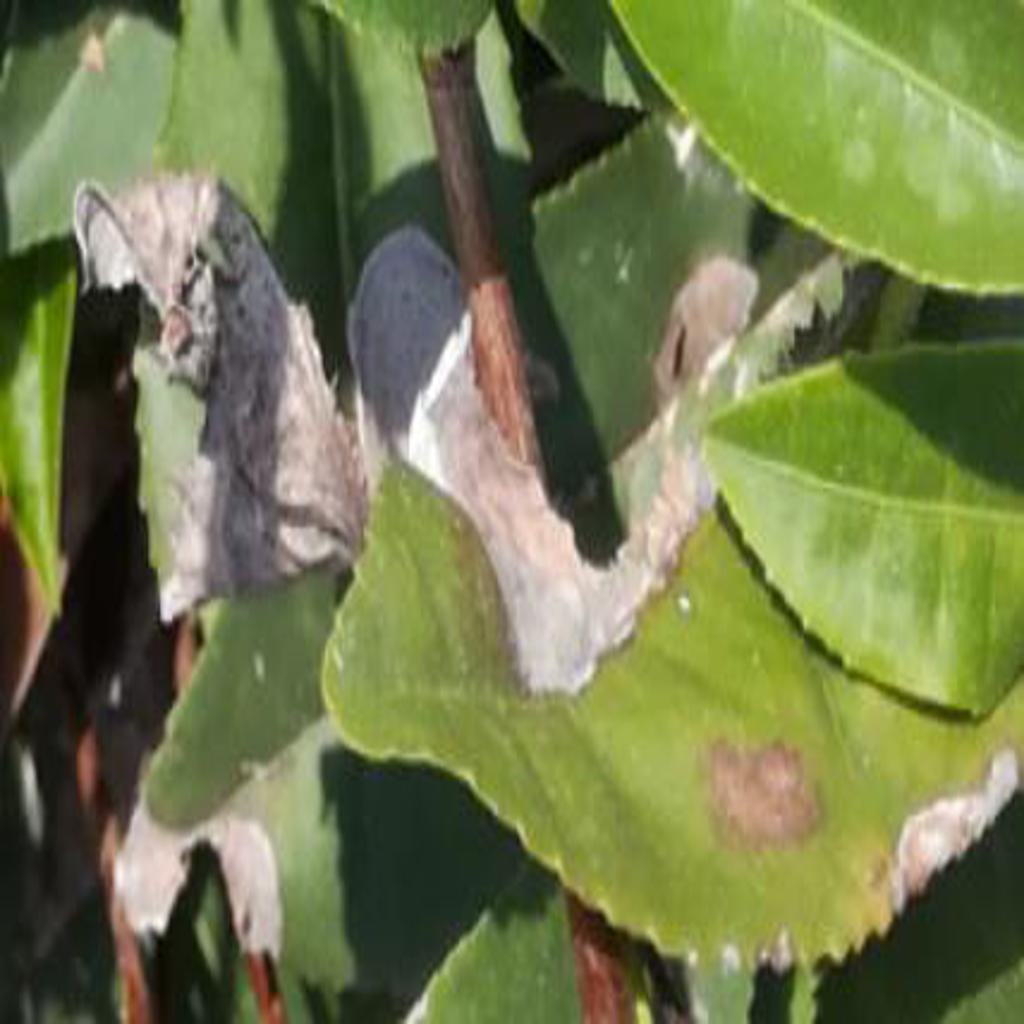
Label: Tea leaf blight